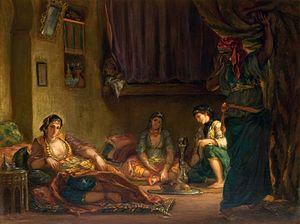
Femmes d'Alger dans leur appartement est un tableau d'Eugène Delacroix, peint à Paris en 1833. Le tableau est présenté au Salon de 1834 et acquis la même année par Le Louvre. Synthèse d'orientalisme et de romantisme, ce tableau exprime une profonde « mélancolie » pour le poète et critique d'art Baudelaire.